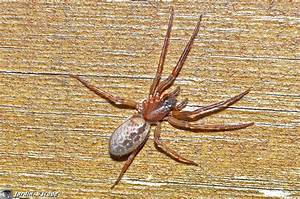
Label: ragno